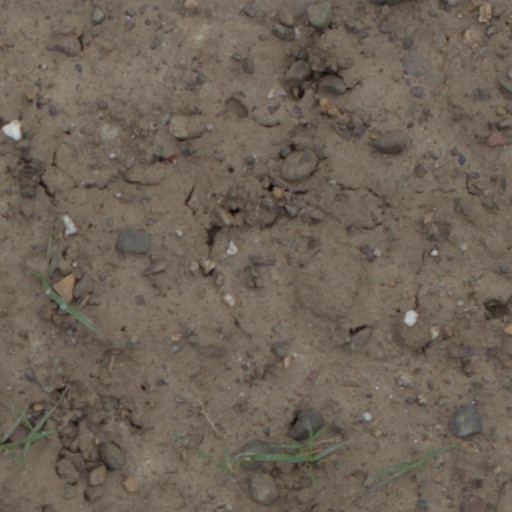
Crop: wheat